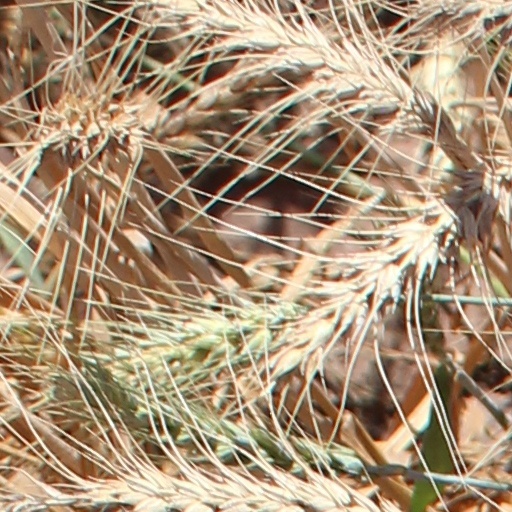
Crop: wheat